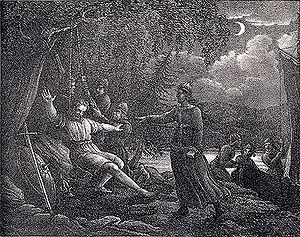
Agnafit ou Agnefit est l'ancien nom de l’endroit où le lac Mälar rencontre la mer Baltique. Au XIVᵉ siècle, un paragraphe de l’Historia Norwegiae décrit Agnafit comme le lieu où Stockholm a été fondée. Certains disent que c'était une ville de pêcheurs située sur l'île de Stadsholmen, avant la fondation de Stockholm en 1252.
Agni est un roi de Suède légendaire appartenant à la dynastie des Ynglingar. Il est le fils de Dag le Sage.